Pape Sané

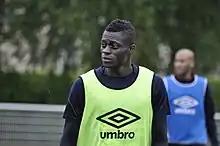
Sané training with Caen in 2016

Pape Sané (born 30 December 1990) is a Senegalese professional footballer who plays as a striker for French Championnat National 3 club Stade Beaucairois. His earned one cap for the Senegal national team in 2013.